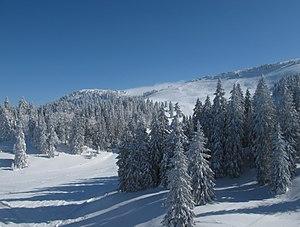
Parc Jura vaudois, la Dôle versant nord.
La Dôle est un sommet situé dans le sud-ouest du Jura vaudois en Suisse, culminant à 1 677 mètres d'altitude. C'est après le mont Tendre le second plus haut sommet du Jura suisse.